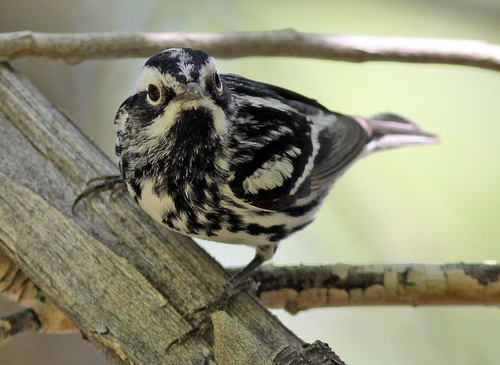
this bird has wide eyes, long legs, and black and white feathers.
this bird has ivory breast with hinds and streaks of black along its body and side.
this small black and yellow bird also has black legs.
this bird is black and white in color with a small beak, and white eye rings.
this is a black and white spotted bird with white brows and a small pointed bill.
this particular bird has a black and white belly and black bill
this small bird has a white belly with black spots, a black crown with white eyebrows and a very short bill.
this bird has wings that are vback and has a striped crown
this bird has a short head as compared to its body, with a black and white crown, belly, and abdomen.
this bird has a black and white crown, black and white primaries, and a black and white belly.
Species: Black And White Warbler